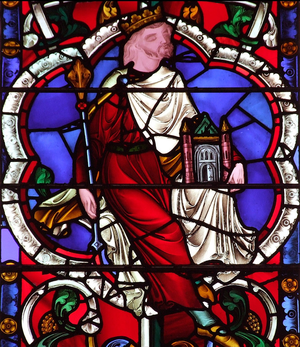
Ealdred ou Aldred est un ecclésiastique anglo-saxon mort le 11 septembre 1069.
Jean de Beverley est un évêque anglo-saxon mort le 7 mai 721.